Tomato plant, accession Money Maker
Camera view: bottom (45 deg); turntable rotation: 330 degrees
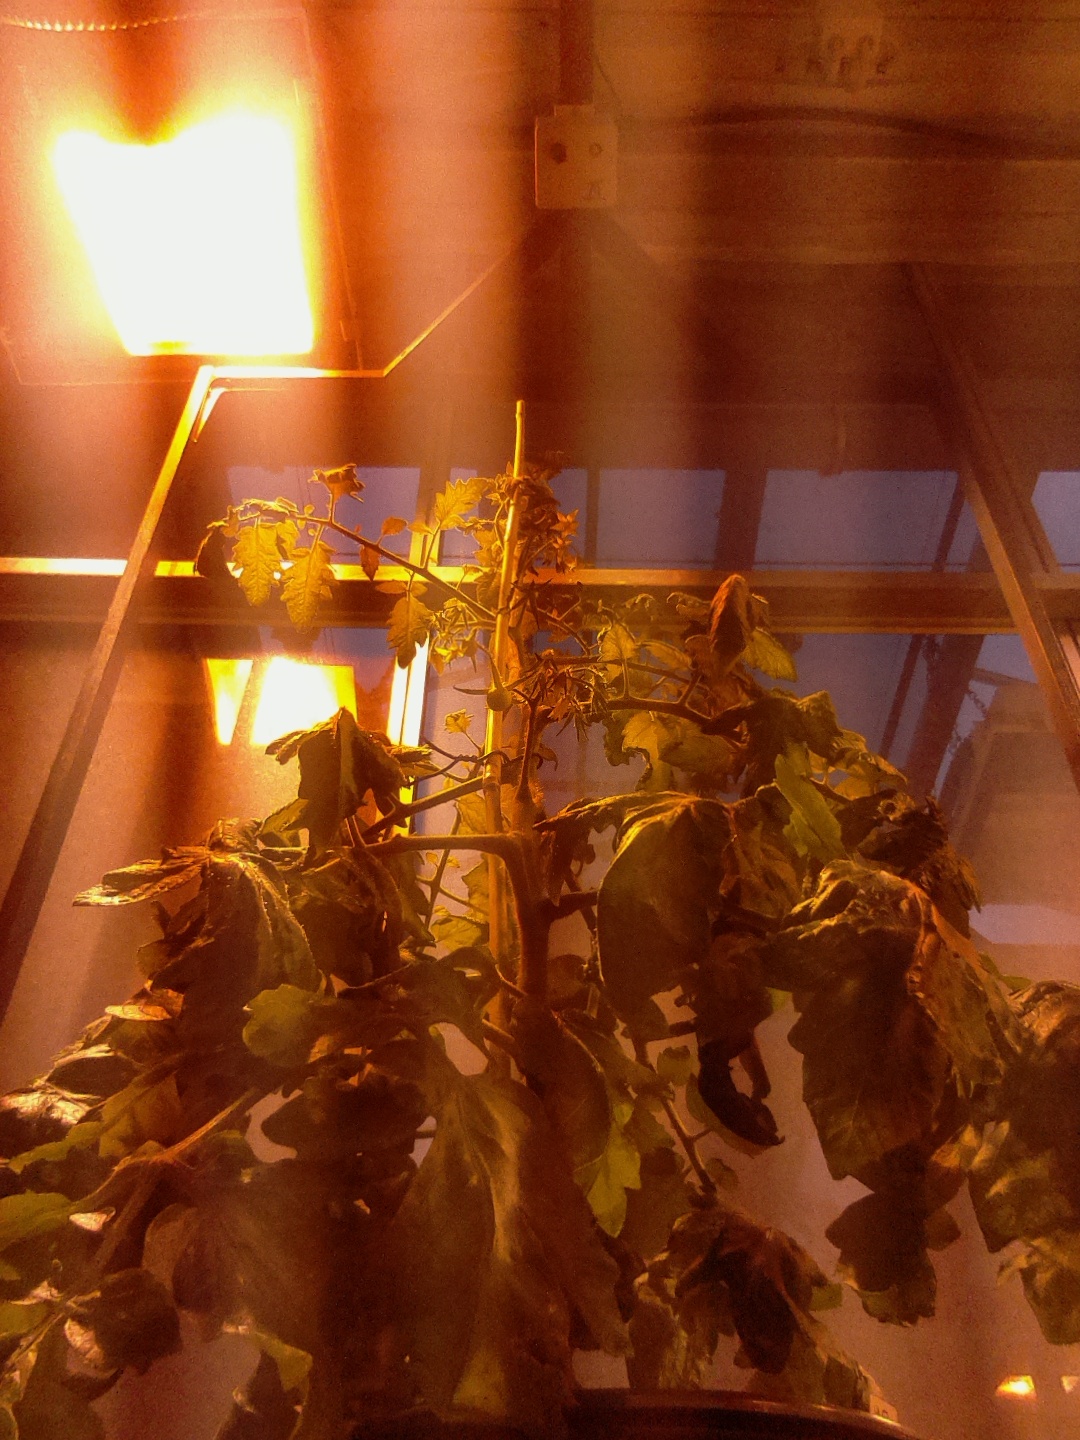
BBCH growth stage 71: 10%-20% of final fruit size